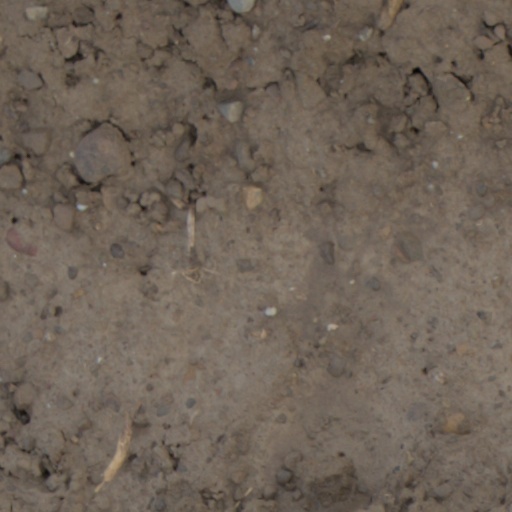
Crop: wheat